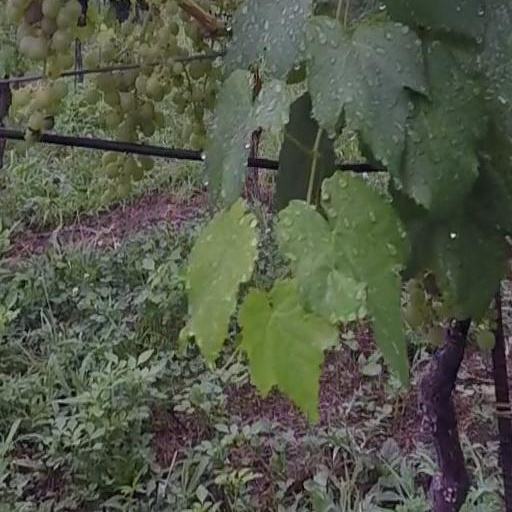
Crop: grape